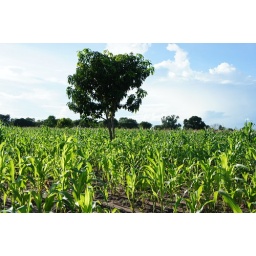
Mango tree in millet field